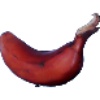
Label: Banana Red 1